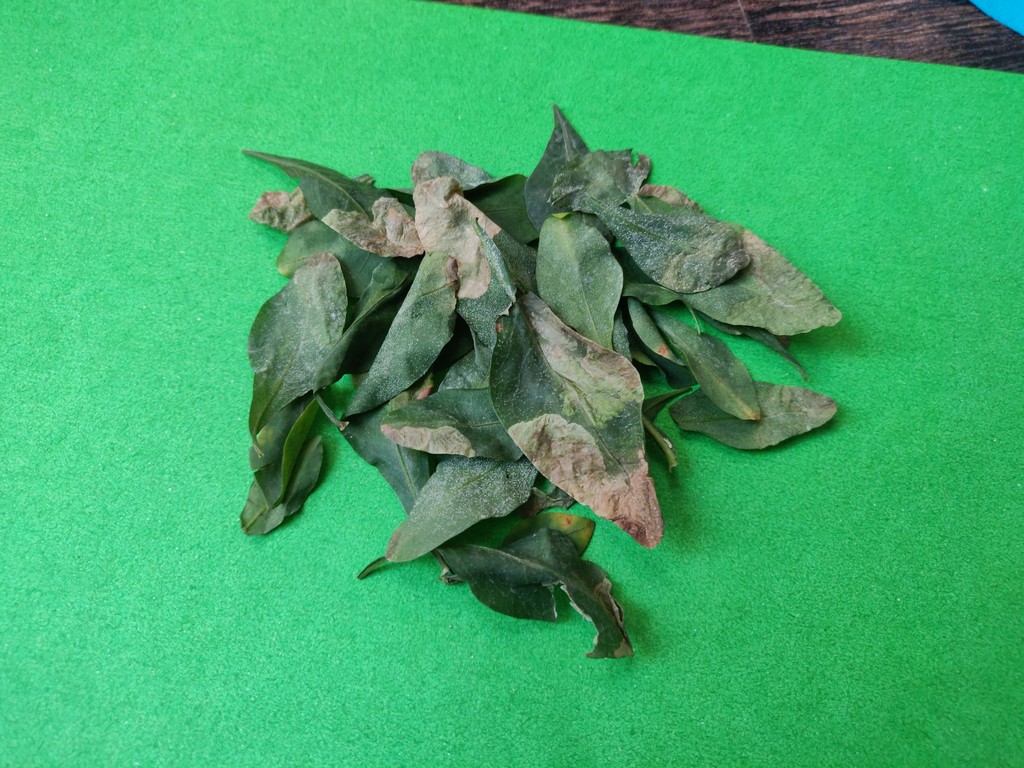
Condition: Unhealthy
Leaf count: multiple
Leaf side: unknown